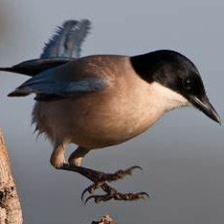
Species: IBERIAN MAGPIE
Scientific name: CYANOPICA COOKI
ImageNet parent category: magpie